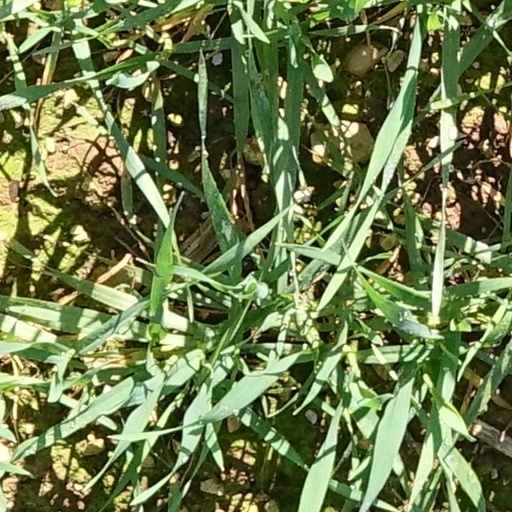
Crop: wheat